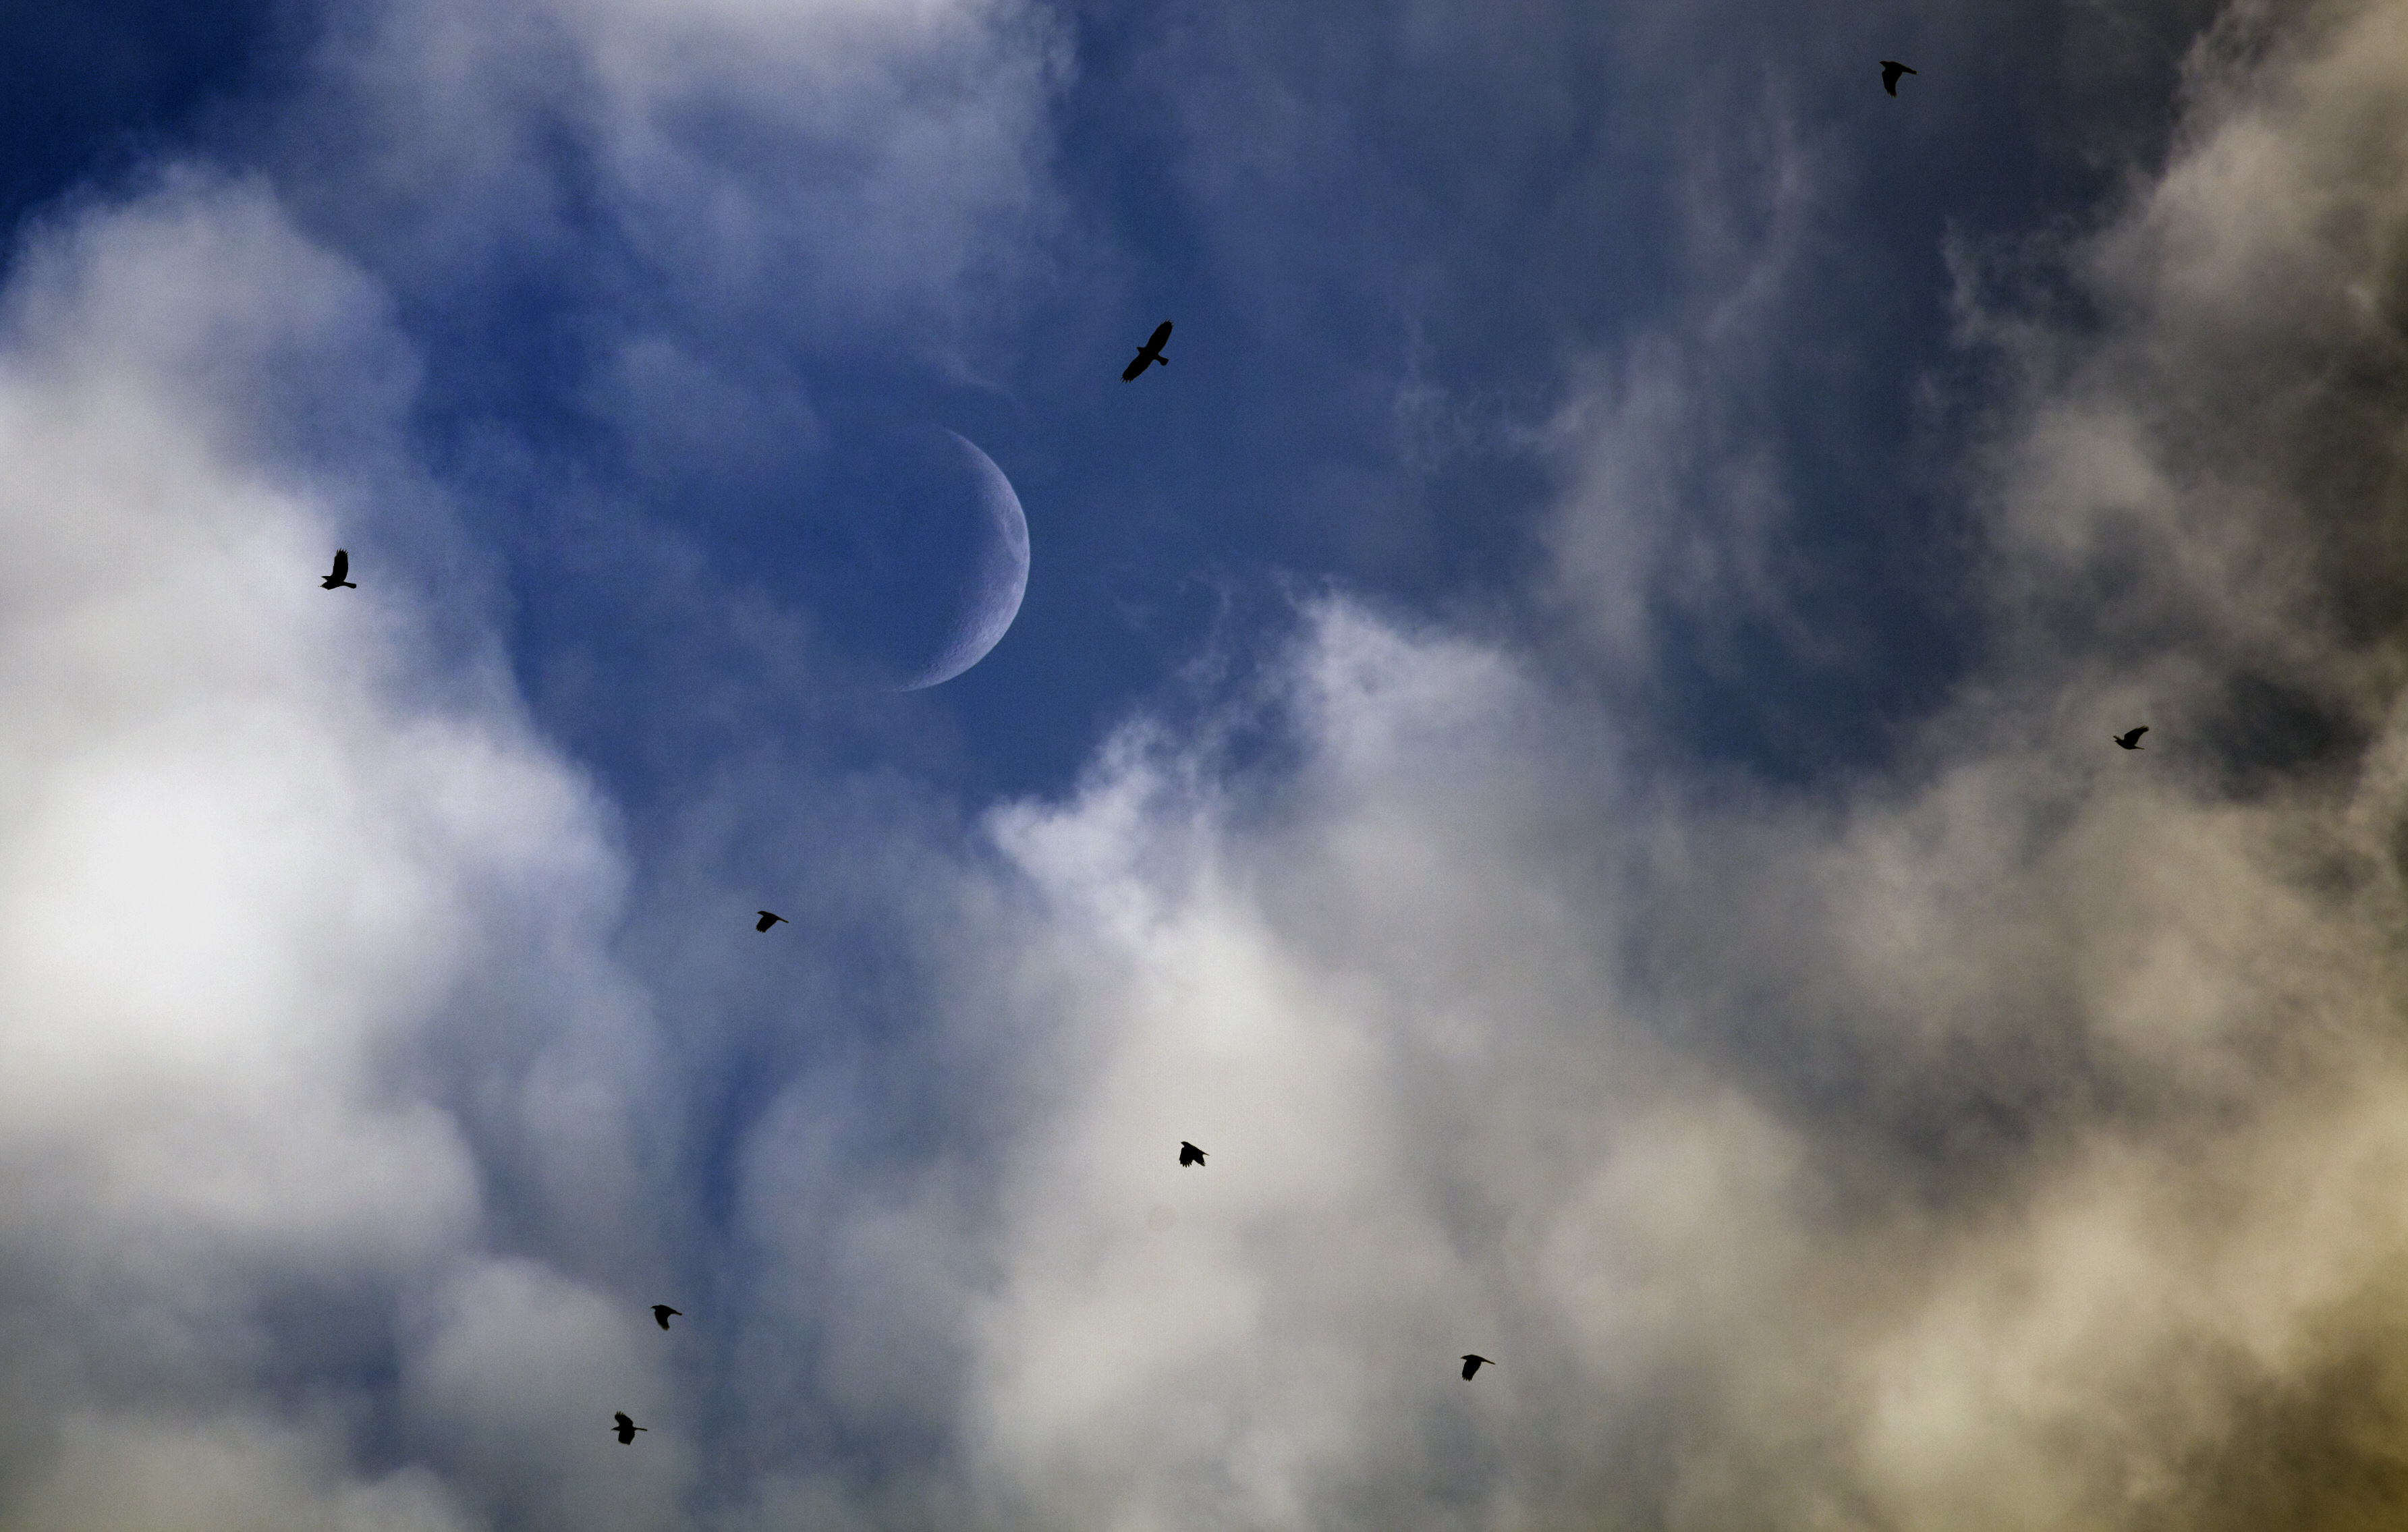
cloud, sky, sunset, atmosphere, moon, birds, clouds, lune, nuages, luna, nubes, pajaros, oiseaux, crescent, crows, photoillustration, corvusbrachyrhynchos, lunacreciente, croissantdelune, corneilles, astronomical object, meteorological phenomenon, atmosphere of earth